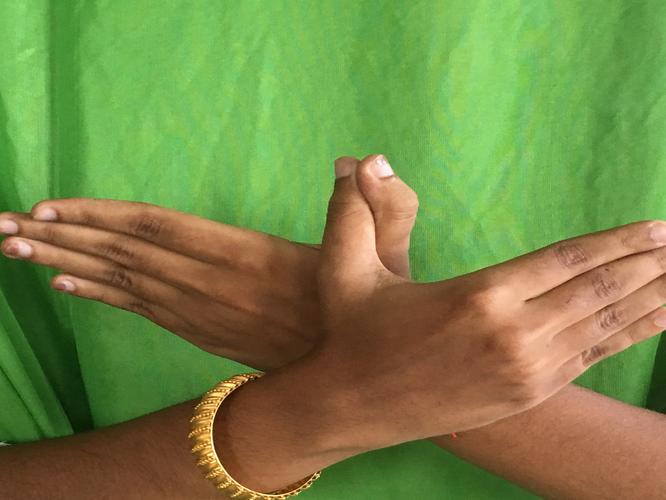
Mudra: Garuda
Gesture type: double_hand